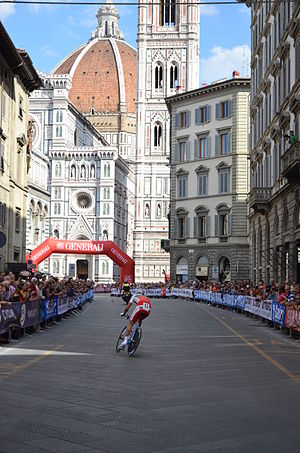
VM i landevejscykling 2013
VM i landevejscykling 2013
Verdensmesterskaberne i landevejscykling 2013 afholdes i regionen Toscana i Italien fra den 22. til den 29. september 2013. Dette er den 80. udgave af VM i landevejscykling. Det er første gang i VM's historie at der ikke er een, men flere værtsbyer. VM 2013 bliver arrangeret af provinserne; Firenze, Lucca, Pistoia og Prato samt byen Montecatini i fællesskab.